Net (device)

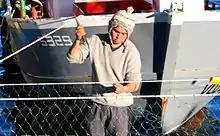
Mending a net; binding a length of net to a new head rope. Note that, unusually, the gauge of the row being worked is larger than the gauge of the rest of the net.

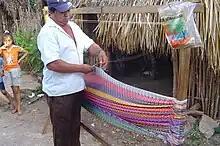
Finishing a Mayan hammock, which is twisted rather than knotted.

Originally, all nets were made by hand. Construction begins from a single point for round nets such as purse nets, net bags, or hair nets, but square nets are usually started from a headrope. A line is tied to the headrope at regular intervals, forming a series of loops. This can be done using slipped overhand knots or other knots, such as clove hitches. Subsequent rows are then worked using sheet bends, as shown in the diagram, or another knot. Some nets, such as hammocks, may be looped rather than knotted.